Simon Andrews (motorcyclist)

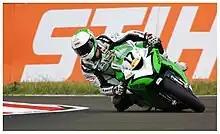

Simon Neil Stuart Andrews (14 August 1982 – 19 May 2014) was a British motorcycle racer. He competed in the British Superbike Championship for the MSS Kawasaki aboard a Kawasaki ZX10-R and RAF Reserves team, aboard a Honda CBR1000RR. He died as a result of a crash when racing on a road course in Northern Ireland.